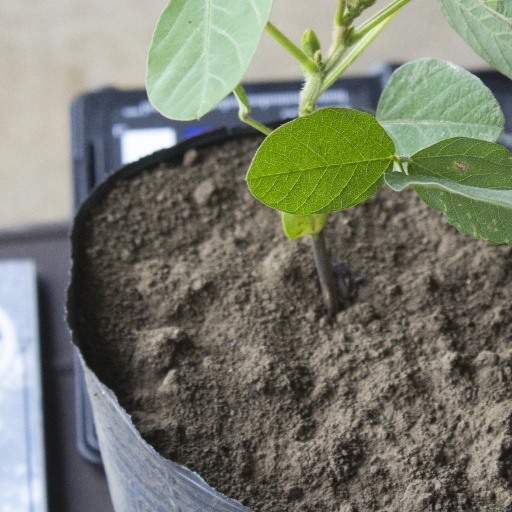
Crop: soybean